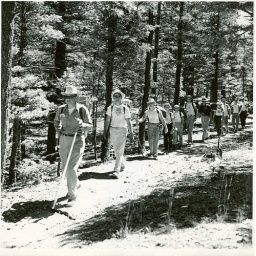
50 years ago hiking in new mexico with my father and the boy scouts i am person number six